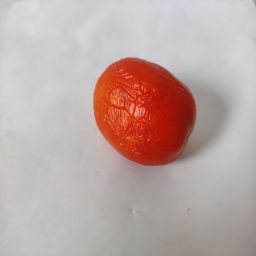
Crop: Tomato
Quality: Old